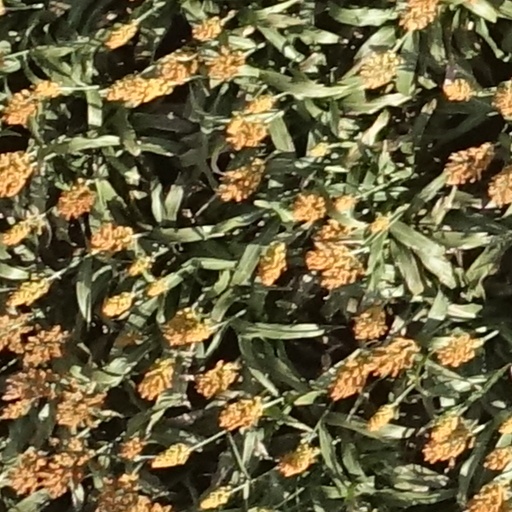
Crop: sorghum